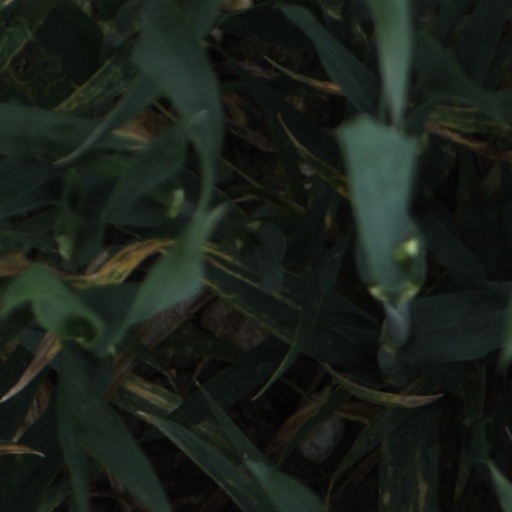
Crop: wheat